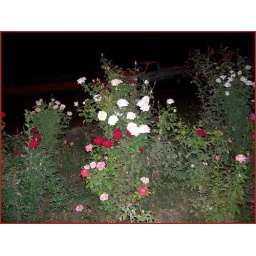
Moroccan roses in the night on the road beetwin cars!